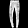
Label: Trouser